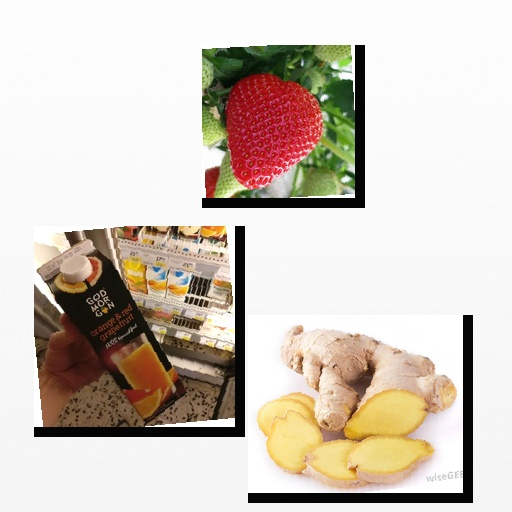
Food items: ginger, strawberry, grapefruit_juice